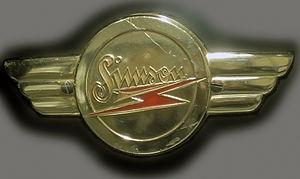
Simson est une entreprise allemande fabricant des armes, des voitures et des motos aujourd'hui disparue.